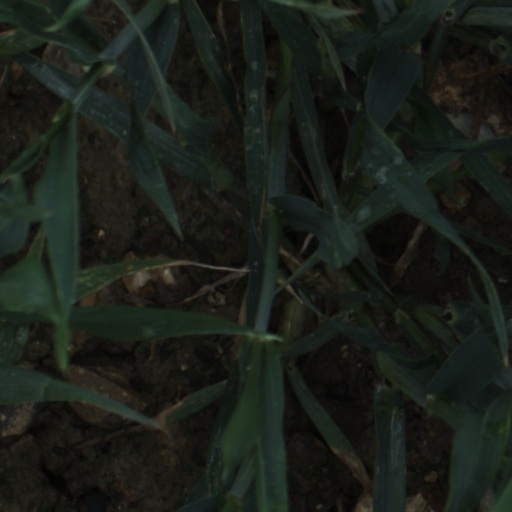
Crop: wheat